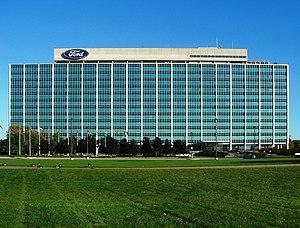
Dearborn est une ville située dans l’État américain du Michigan, dans le comté de Wayne. Elle est une banlieue de Détroit. Selon le recensement de 2010, sa population est de 98 153 habitants. C'est la 8ᵉ plus grande ville de l'État du Michigan. La ville a été ainsi nommée en mémoire de Henry Dearborn, soldat et homme d’État américain.
Ford est un constructeur automobile américain, basé à Dearborn, une banlieue de la ville de Détroit, dans le Michigan.
La Ford Quadricycle est le premier prototype d'automobile conçu par l'inventeur et industriel Henry Ford. Expérimenté avec succès le 4 juin 1896 à Détroit, et construit à trois exemplaires, il est à l'origine de la fondation de l'empire industriel Ford qui révolutionne la société, le monde de l'automobile, et l'industrie mondiale du XXᵉ siècle.